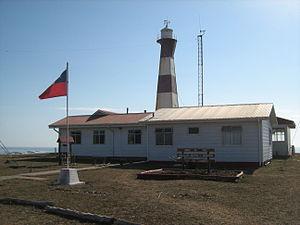
Cette liste recense les phares du Chili, dont les côtes sont particulièrement longues et dangereuses. En effet, le Chili compte au moins 5 000 îles rocheuses. La signalisation maritime est effectuée par le Servicio de Señalización Marítima au sein du Service hydrographique et océanographique de la marine chilienne dépendant de la Marine chilienne.
Le phare de Cabo Carranza est un phare actif situé sur le Cap Carranza, à 65 km au sud de Talca, dans la Région du Maule au Chili.